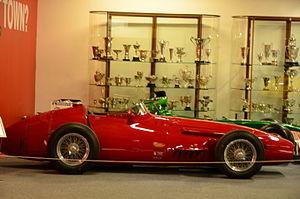
Le Grand Prix d'Allemagne 1956, disputé sur le Nürburgring le 5 août 1956, est la cinquante-cinquième épreuve du championnat du monde de Formule 1 courue depuis 1950 et la septième manche du championnat 1956.
Le Grand Prix de Grande-Bretagne 1956, disputé sur le circuit de Silverstone le 14 juillet 1956, est la cinquante-quatrième épreuve du championnat du monde de Formule 1 courue depuis 1950 et la sixième manche du championnat 1956.